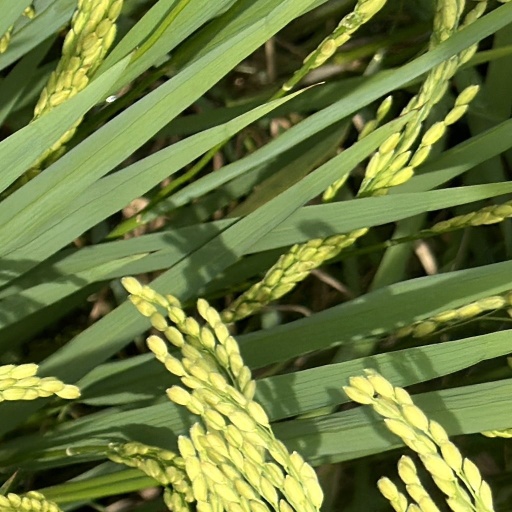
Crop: rice